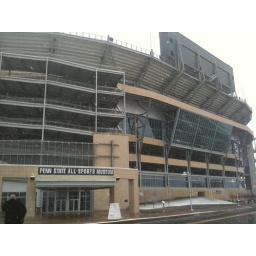
located in the ground floor of Beaver Stadium.